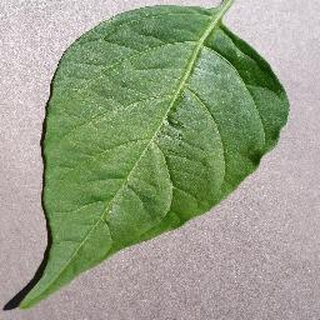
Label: healthy_bell_pepper